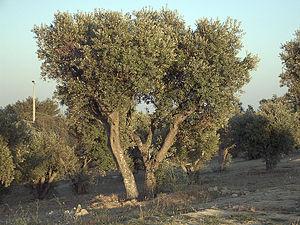
L’olivier est un arbre fruitier qui produit les olives, un fruit consommé sous diverses formes et dont on extrait une des principales huiles alimentaires, l'huile d'olive. C'est la variété, domestiquée depuis plusieurs millénaires et cultivée principalement dans les régions de climat méditerranéen, de l'une des sous-espèces de Olea europaea, une espèce d'arbres et d'arbustes de la famille des Oléacées.
Cette page présente un arbre phylogénétique des Asteridae, c'est-à-dire un cladogramme mettant en lumière les relations de parenté existant entre leurs différents groupes, telles que les dernières analyses reconnues les proposent. Ce n'est qu'une possibilité, et les principaux débats qui subsistent au sein de la communauté scientifique sont brièvement présentés ci-dessous, avant la bibliographie.